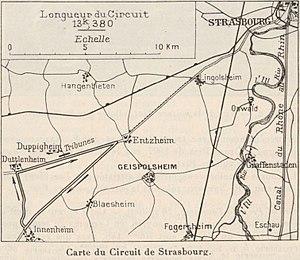
1922 French Grand Prix - Circuit de Strasbourg.
Le Grand Prix automobile de France 1922 est un Grand Prix de vitesse organisé par l'Automobile Club de France qui s'est tenu à Strasbourg le 15 juillet 1922.